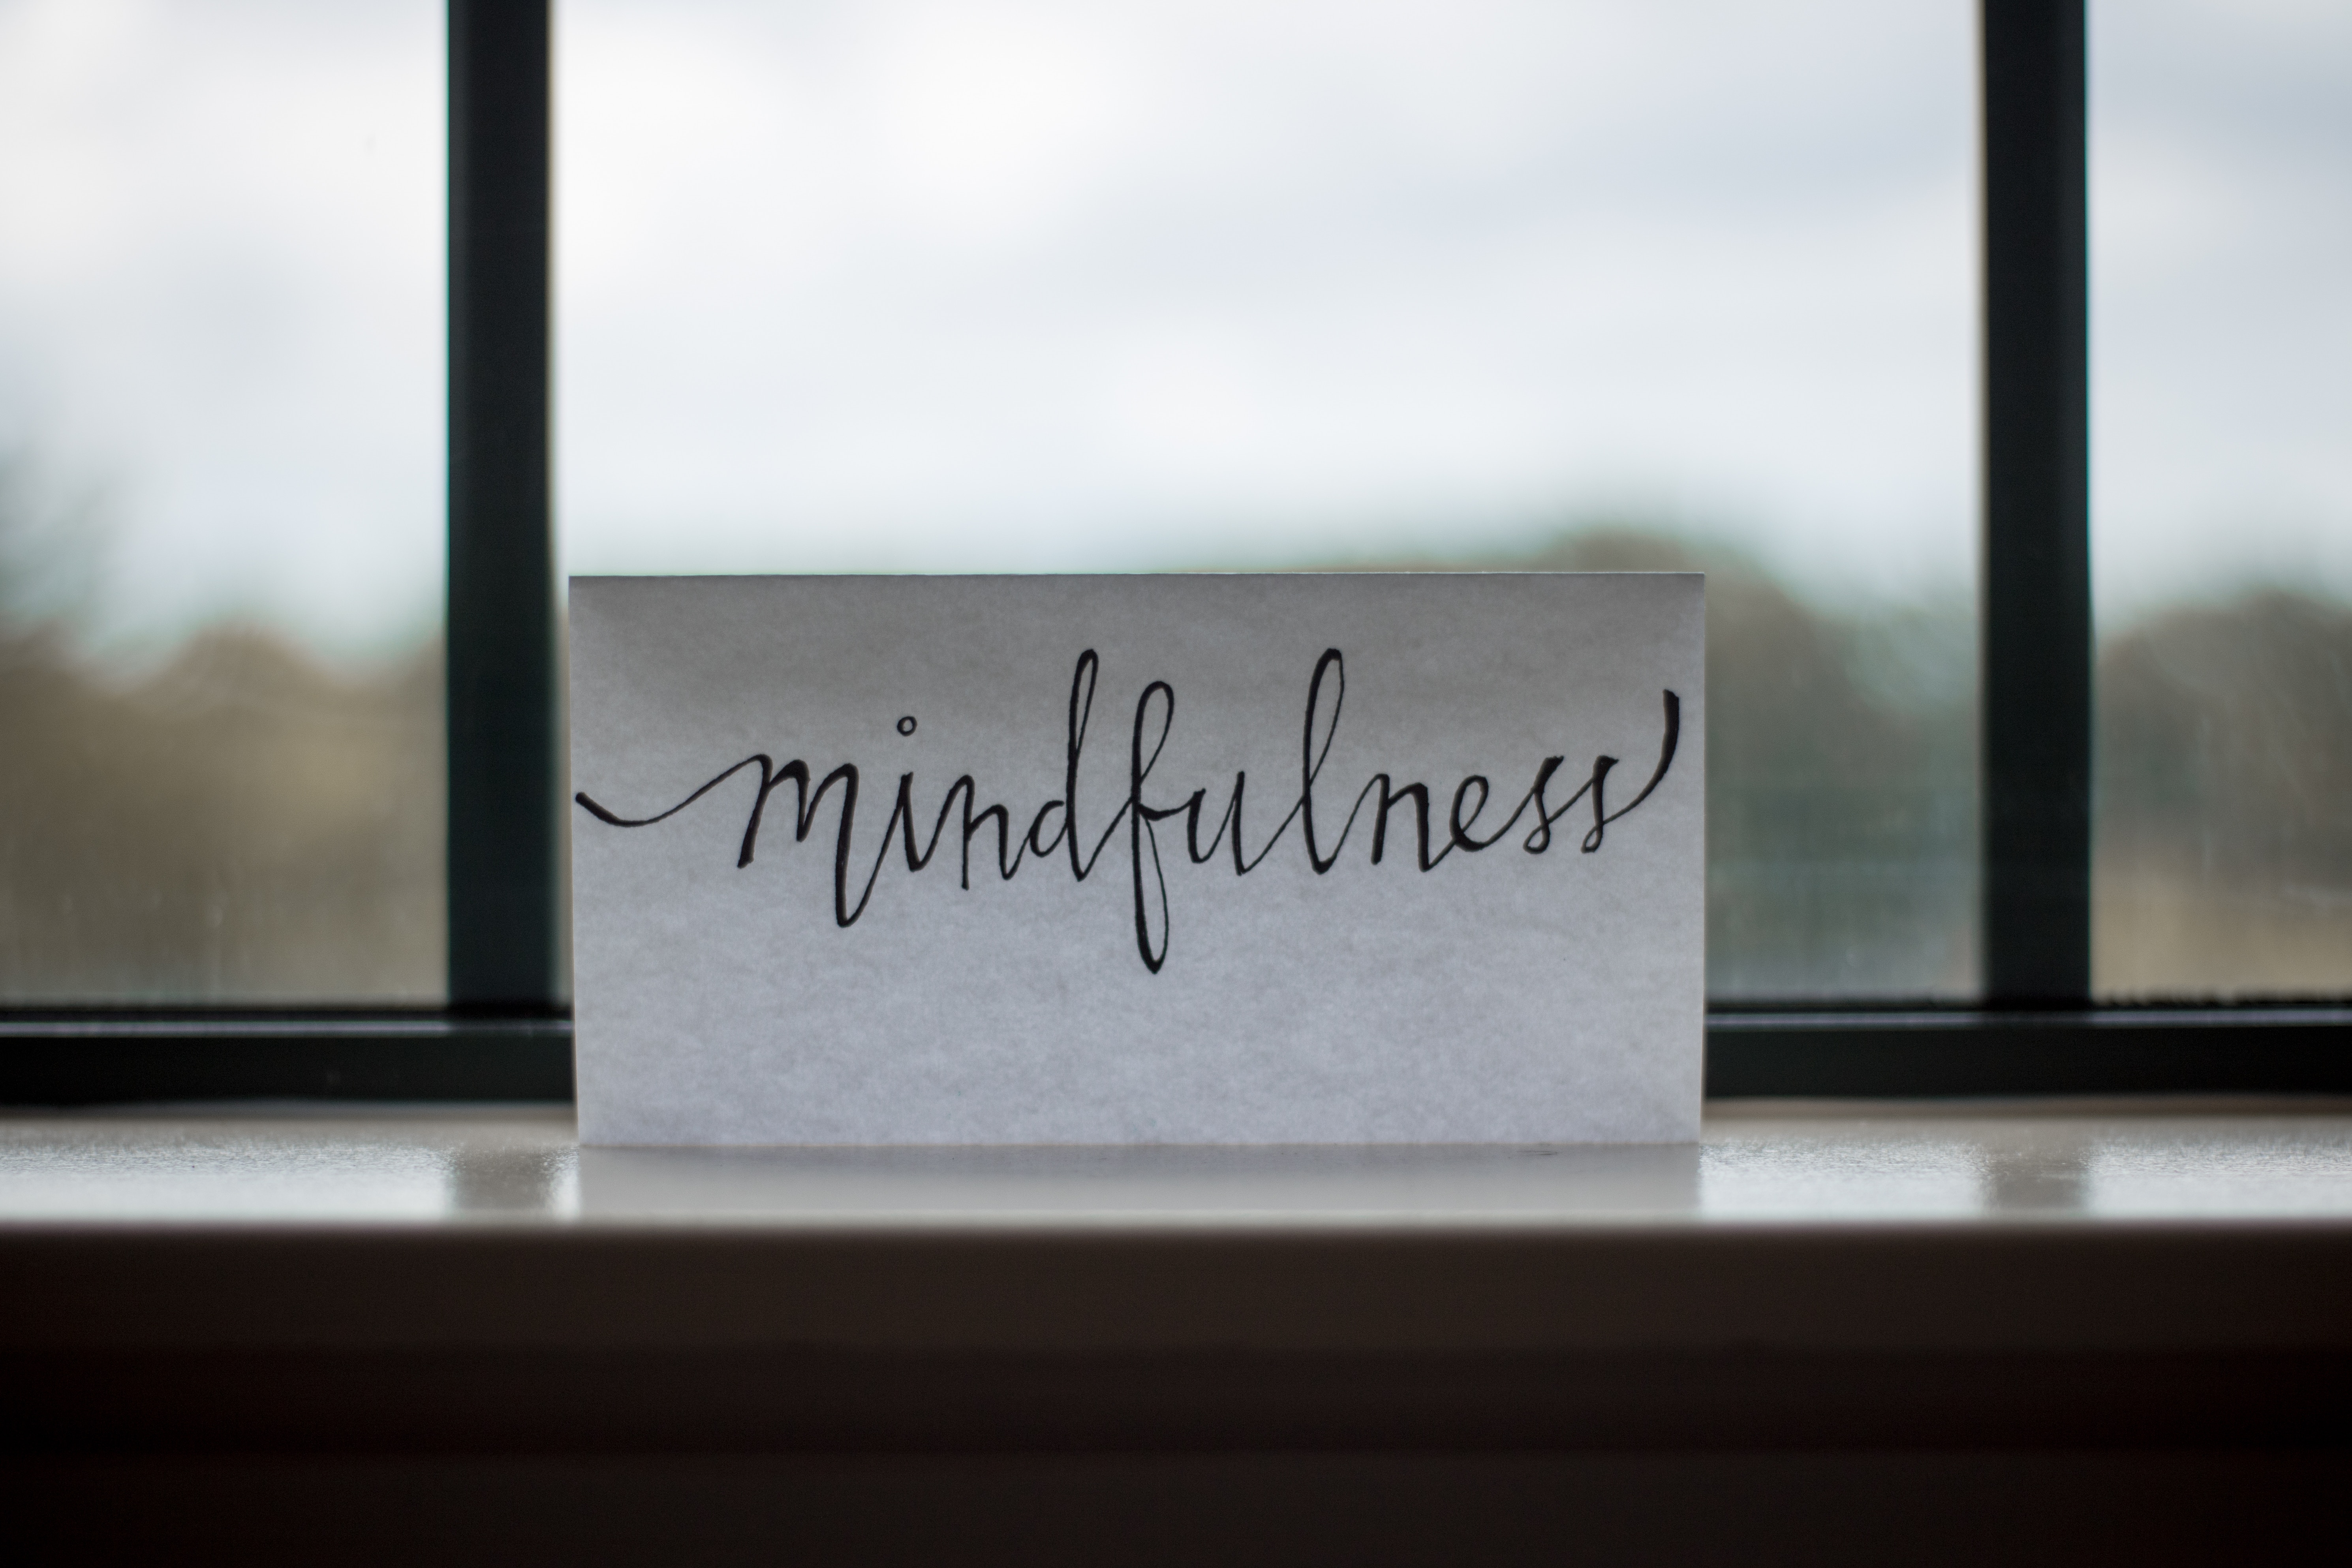
sky, window, font